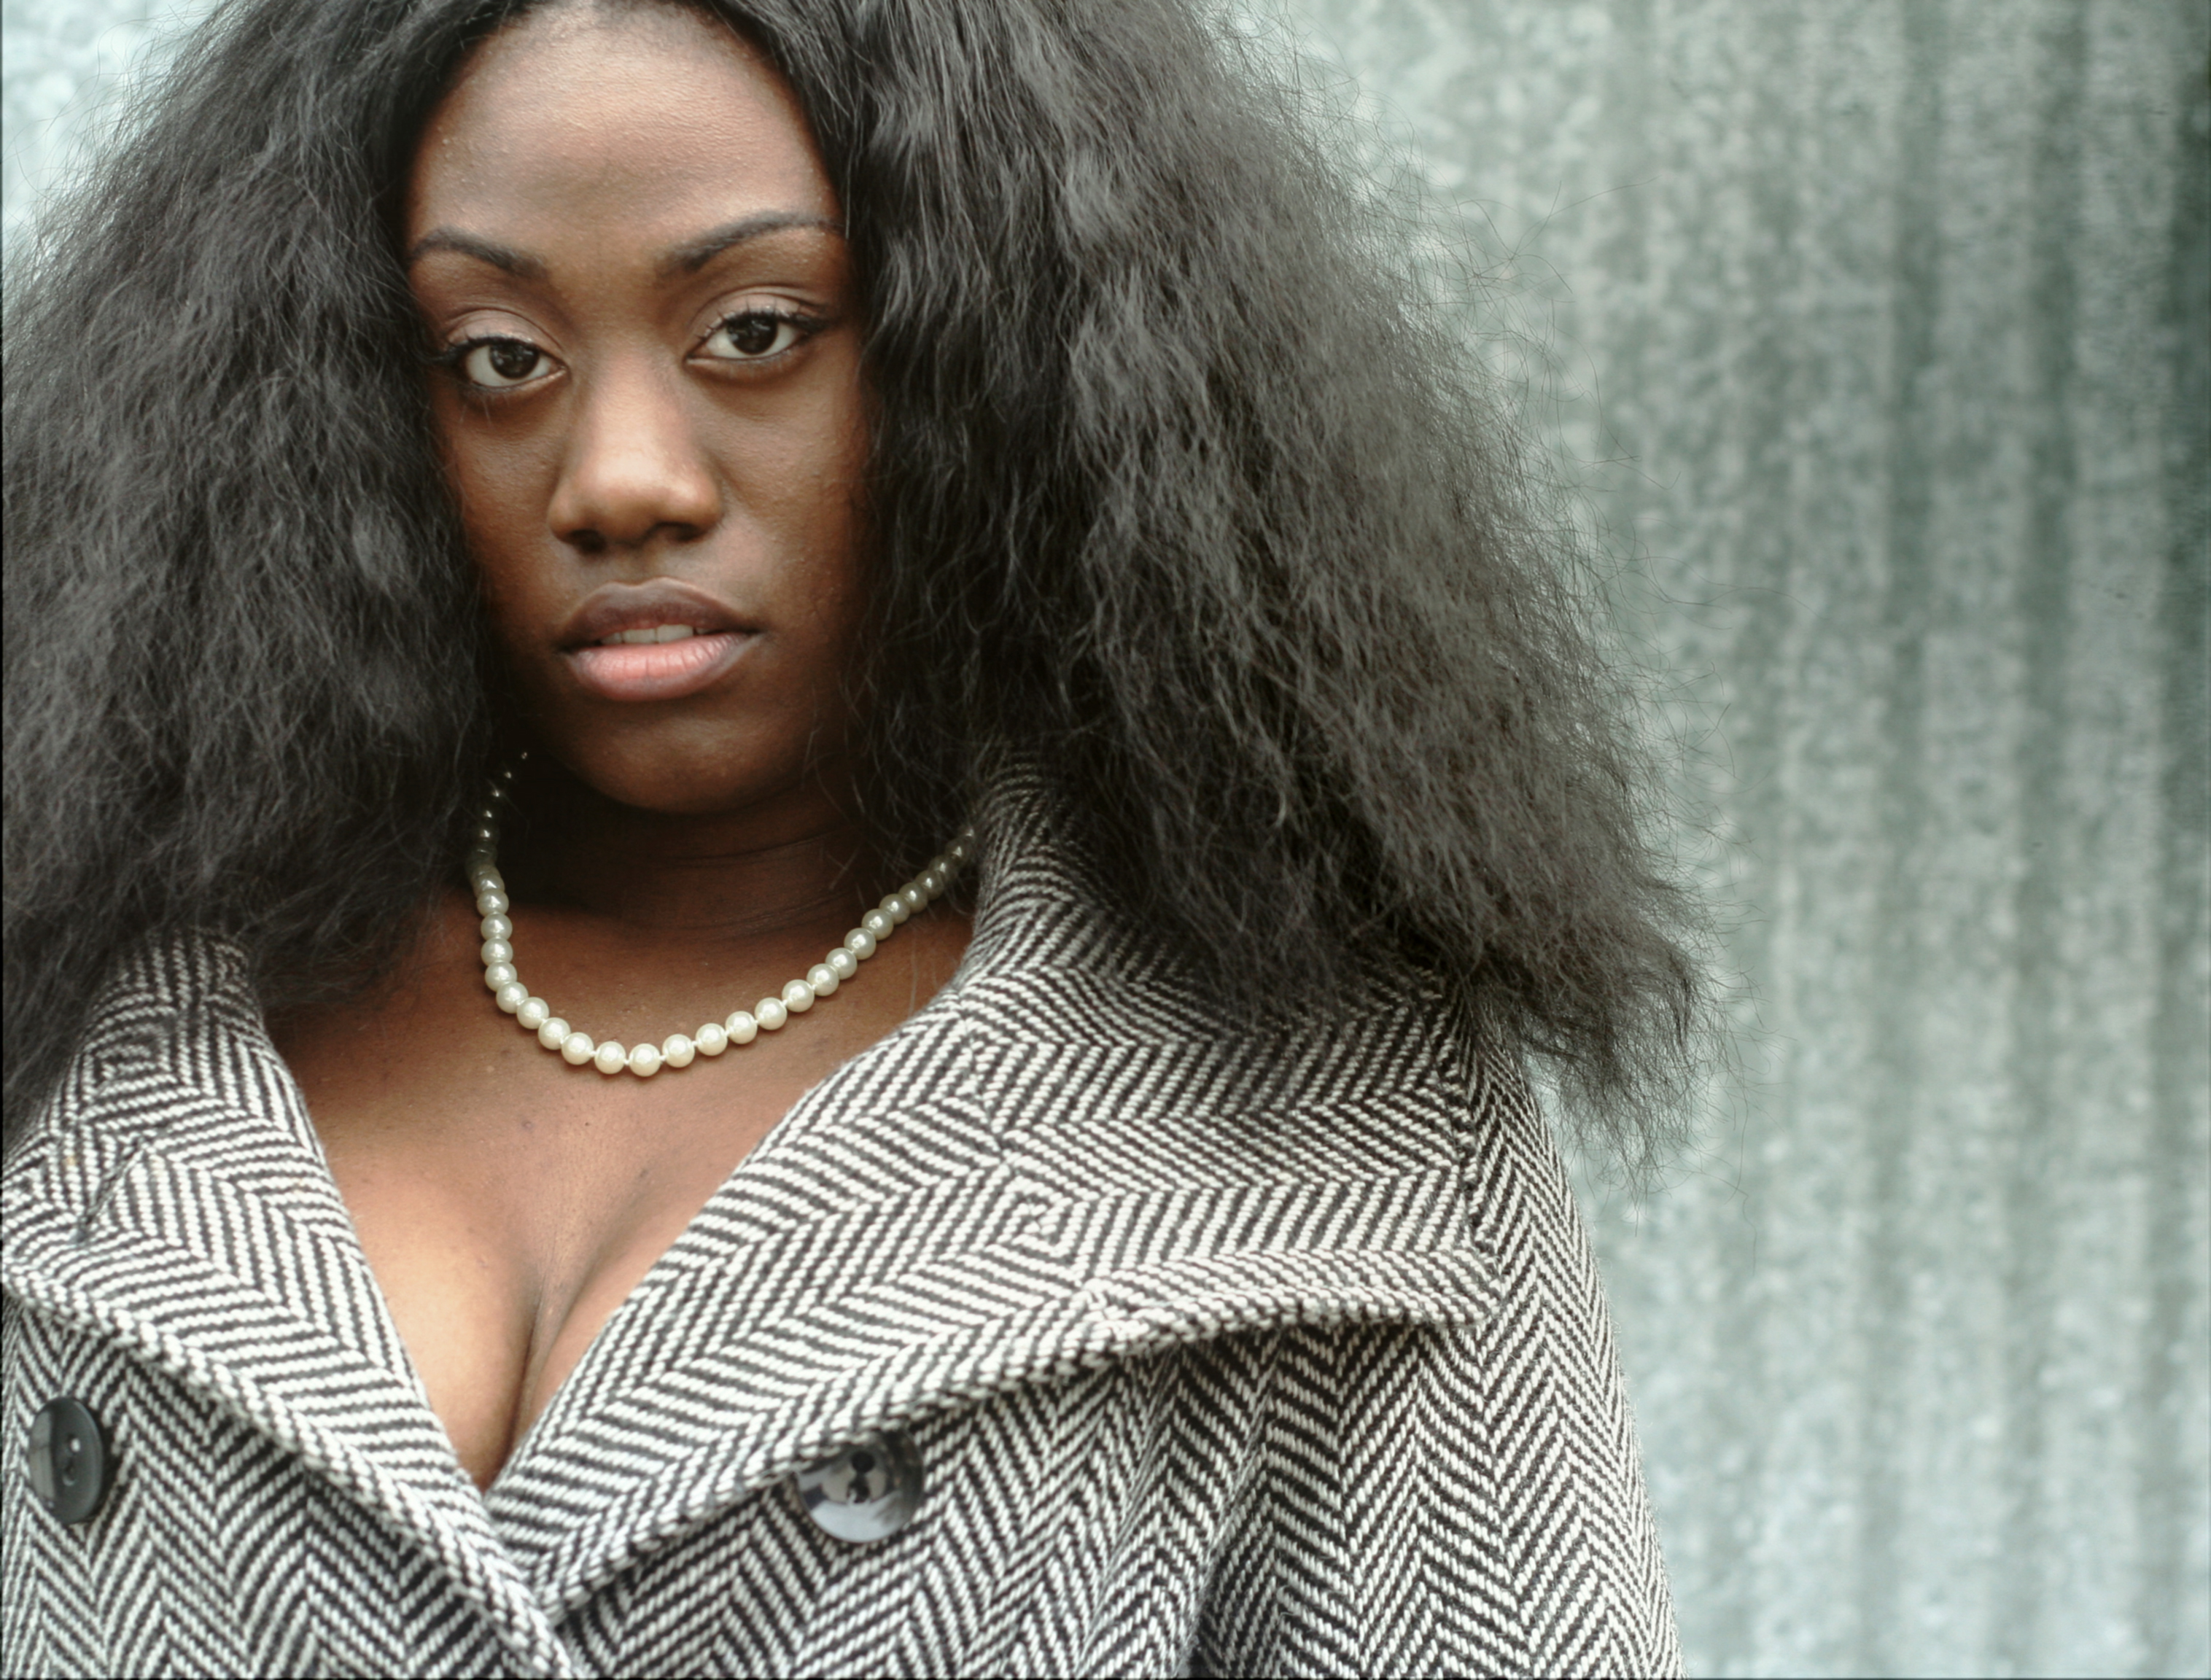
forehead, nose, head, lip, outerwear, eyebrow, eyelash, black, flash photography, iris, wig, street fashion, black hair, fashion design, layered hair, liver, body jewelry, makeover, Lace wig, long hair, Step cutting, necklace, Artificial hair integrations, jewellery, fashion model, eye shadow, brown hair, event, formal wear, fashion accessory, hair coloring, eyewear, portrait photography, photo shoot, portrait, model, sitting